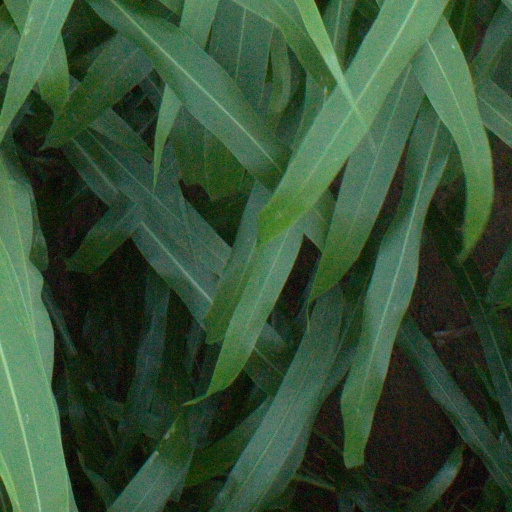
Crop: sorghum